Barranquilla

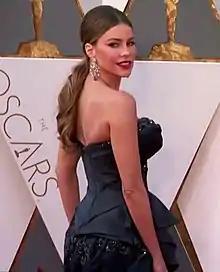

The city has a developed sports infrastructure, which has enabled it to host international events, such as the Central American and Caribbean Games in 1946, the Bolivarian Games of 1961 among others and the 2018 version of the Central American and Caribbean Games.